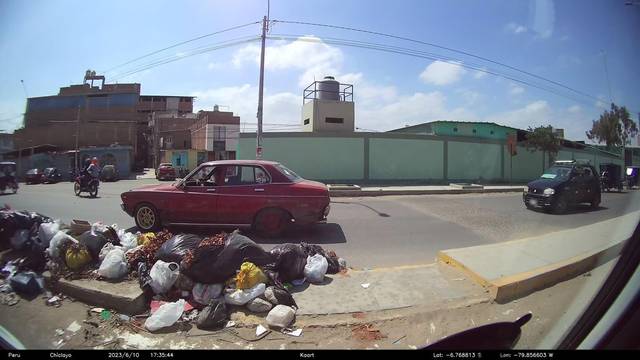
Region: Peru
Coordinates: -6.769, -79.857